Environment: real
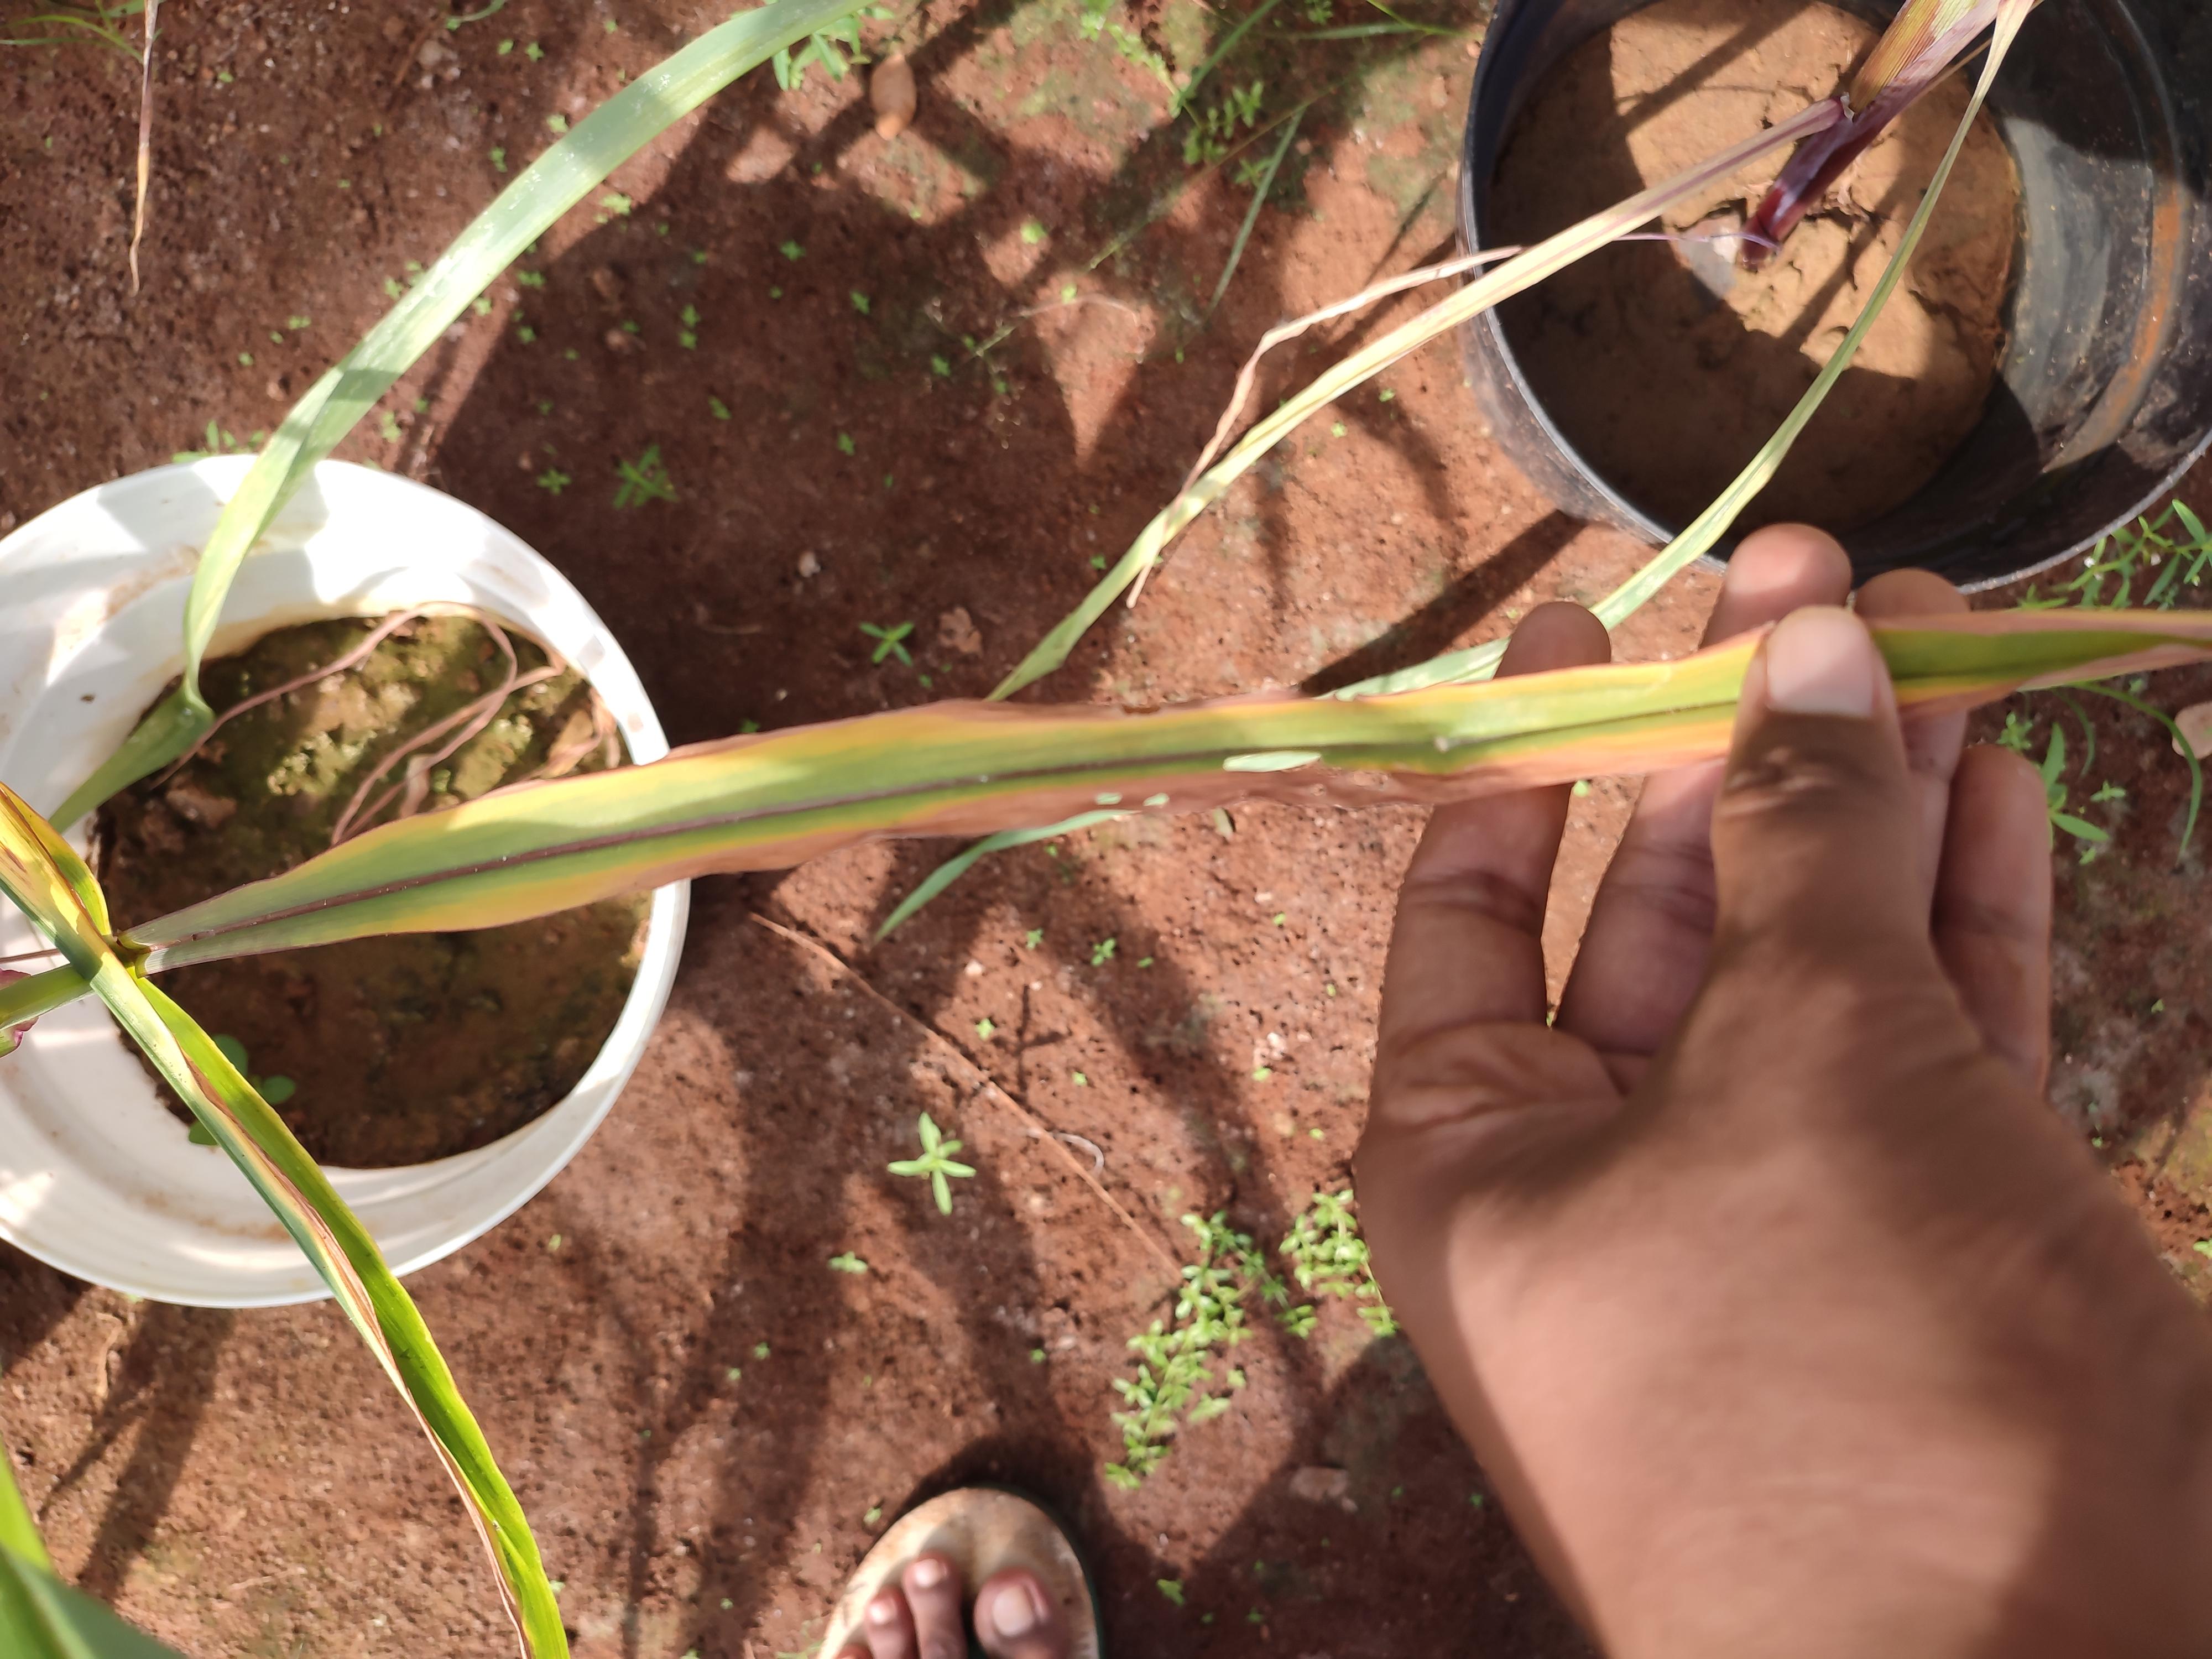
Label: potassium_deficiency